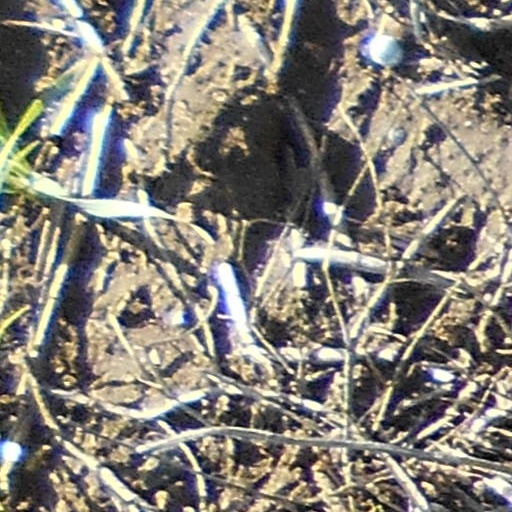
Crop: wheat